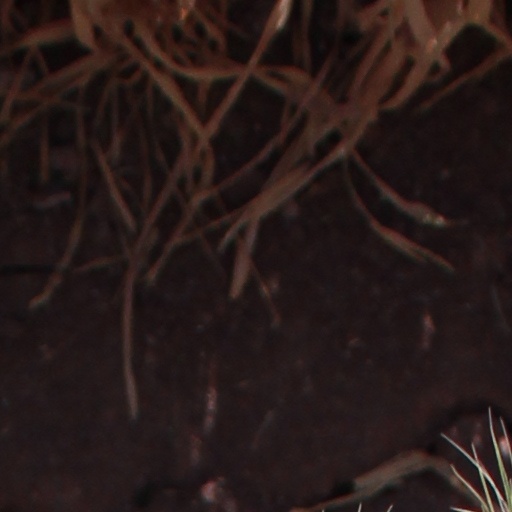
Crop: wheat